Stardom 10th Anniversary Show

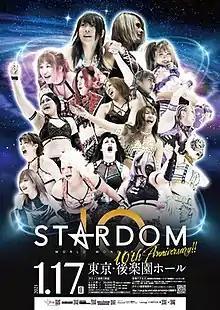
The official poster featuring a big part of the participants

The was a professional wrestling event promoted by World Wonder Ring Stardom. It was the first from the promotion's 10th Anniversary celebration line of events, as well as the promotion's first pay-per-view of 2021. It took place on January 17, 2021 in Tokyo, Japan, at the Korakuen Hall with a limited attendance due in part to the ongoing COVID-19 pandemic at the time.